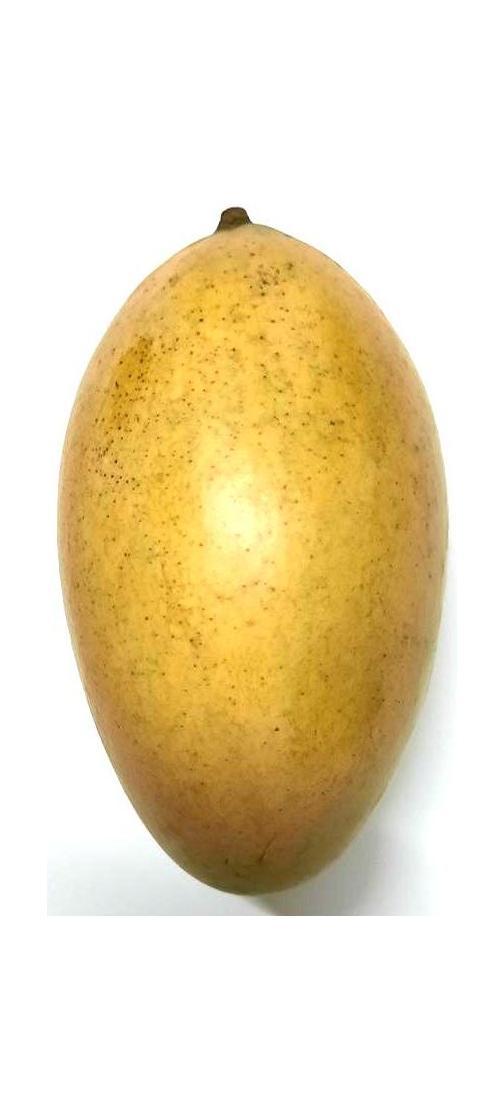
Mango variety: Shada